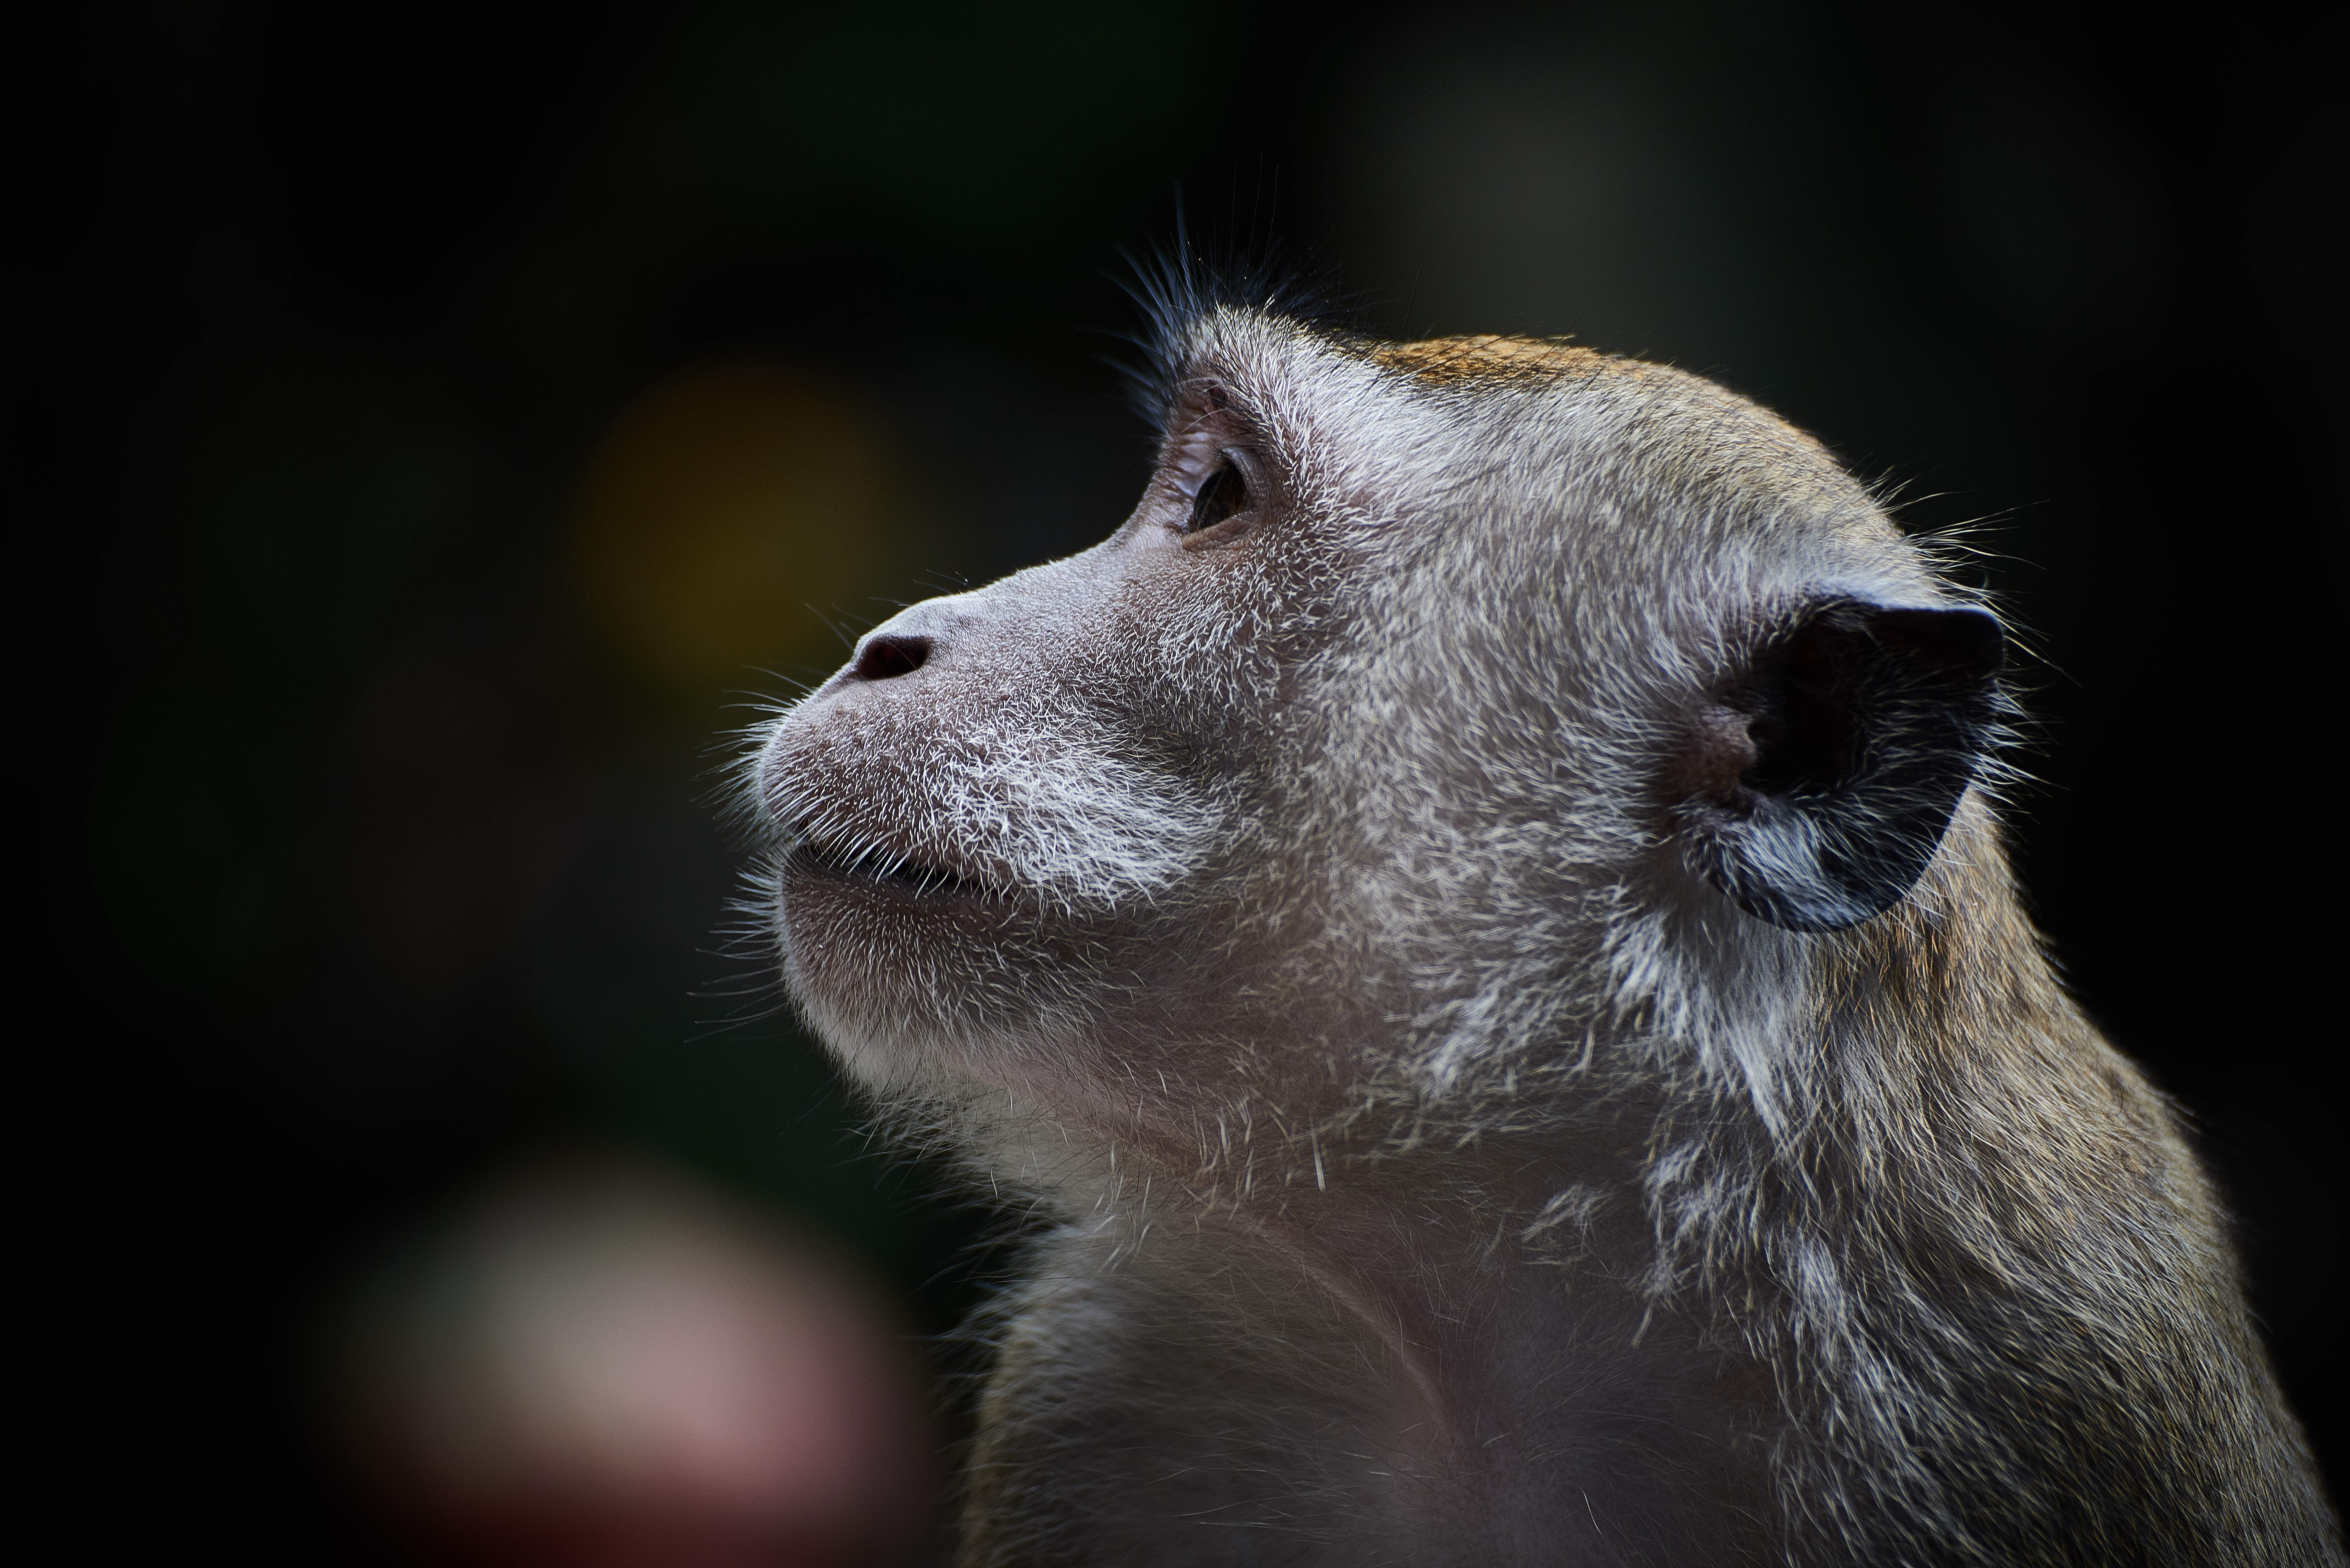
nature, animal, cute, wildlife, zoo, fur, portrait, mammal, monkey, fauna, primate, close up, face, nose, whiskers, snout, ape, head, vertebrate, adorable, macro photography